Loss of citizenship

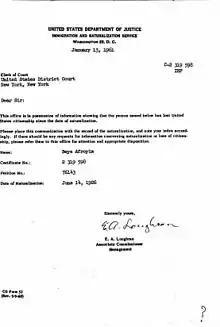
A 1961 letter from the Immigration and Naturalization Service, stating that Beys Afroyim had lost his U.S. citizenship. Afroyim became the subject of a landmark 1967 U.S. Supreme Court case, "Afroyim v. Rusk."

Loss of citizenship, also referred to as loss of nationality, is the event of ceasing to be a citizen of a country under the nationality law of that country.